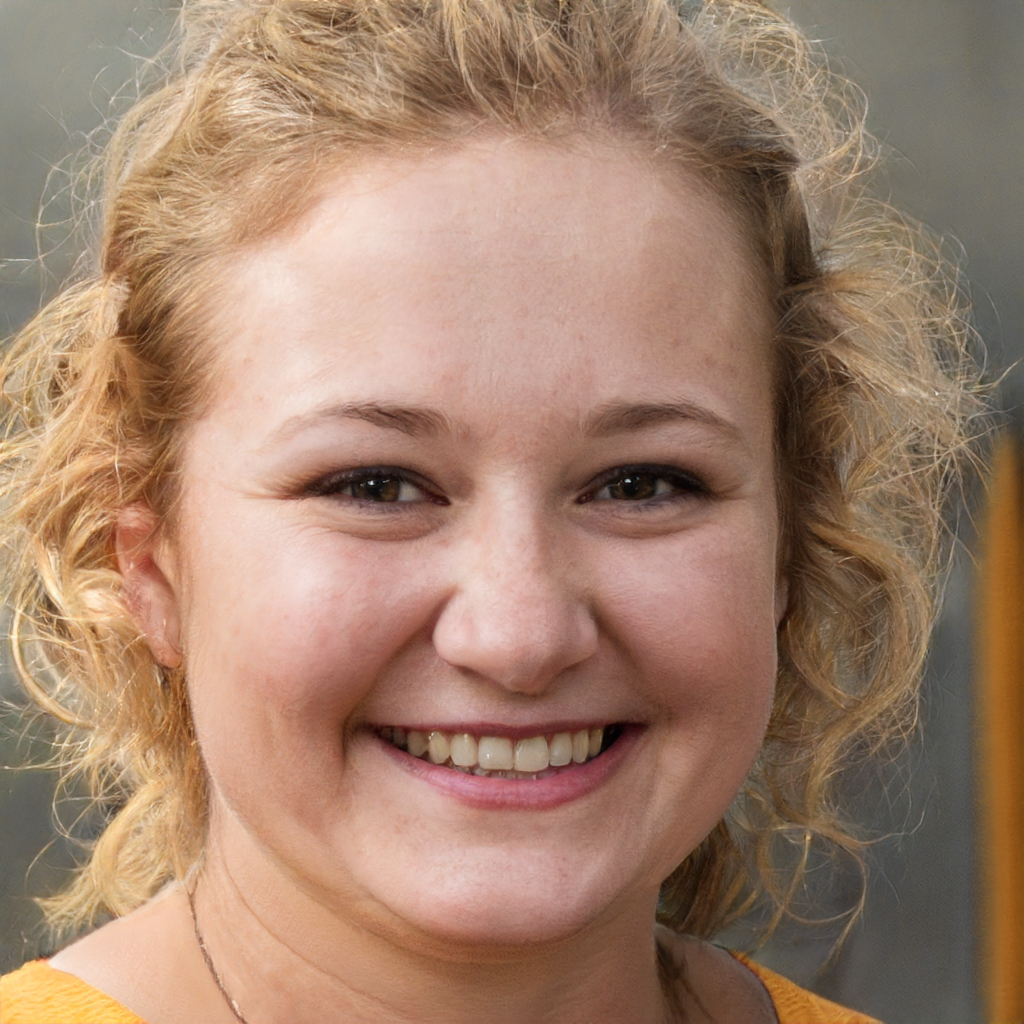
Gender: Female